Oxalis palmifrons

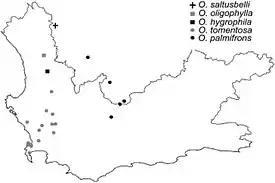
Geographic distribution of species in "Oxalis tomentosa" alliance, including "O. palmifrons". Border depicts Western Cape region of South Africa.

As described by T. M. Salter, the species "grows in flat open spaces and the bulbs, which lie at a depth of about 10 inches, in hard clayey soil, are usually embedded amongst stones". It is endemic to South Africa's Northern and Western Cape provinces.